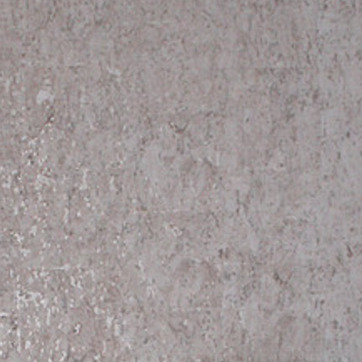
Material: wallpaper